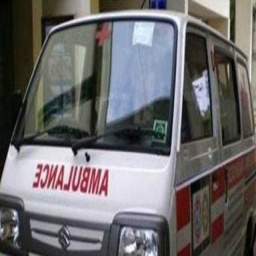
Label: ambulance